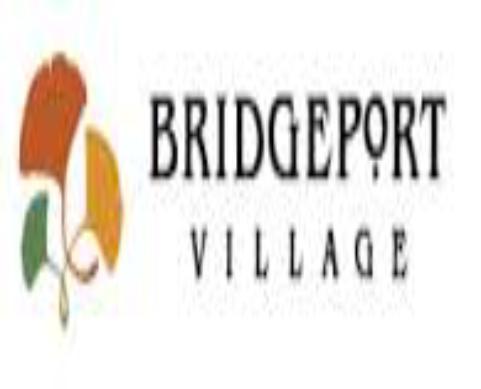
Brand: BridgePort
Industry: Electronic